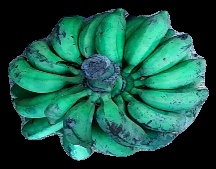
Variety: rasbale
Grade: grade3